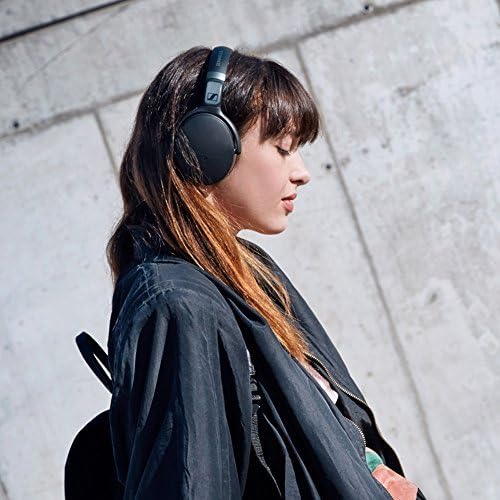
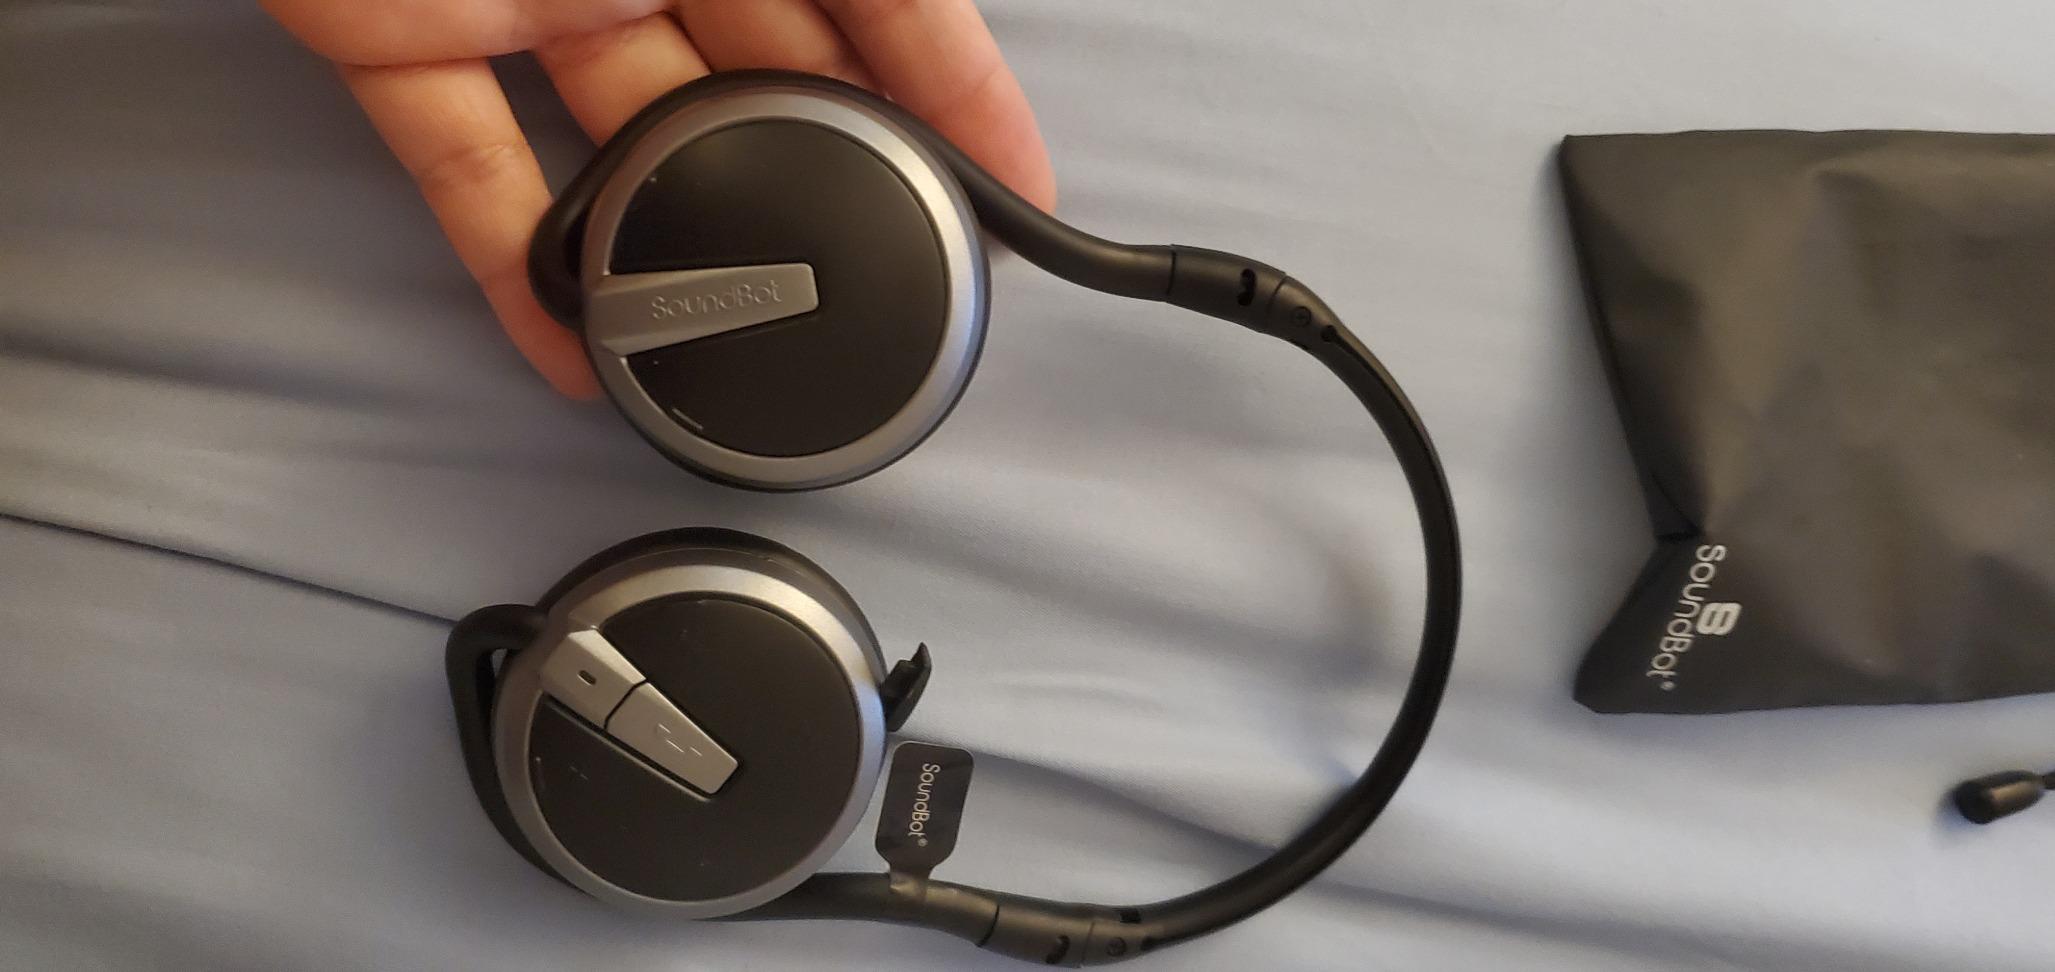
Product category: headphones
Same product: no